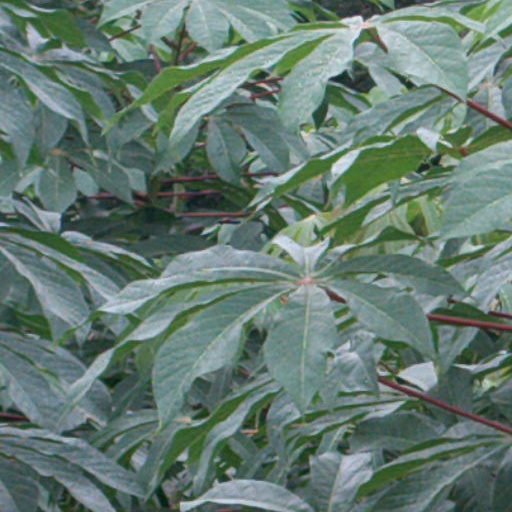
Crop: cassava